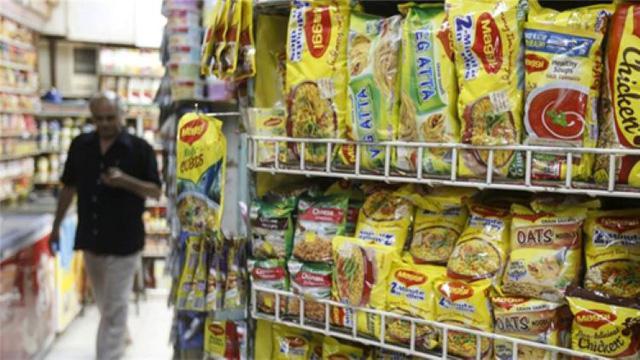
có một người đàn ông mặc áo đen đang di chuyển